Giuseppe Moruzzi

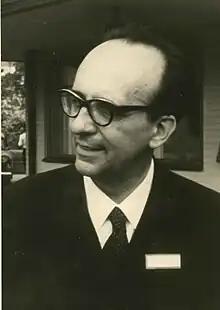
Moruzzi in 1965

Giuseppe Moruzzi (July 30, 1910 – March 11, 1986) was an Italian neurophysiologist. He was one of three scientists who connected wakefulness to a series of brain structures known as the reticular activating system, and his work reframed sleep as an active process in the brain rather than a passive one. He received the Karl Spencer Lashley Award from the American Philosophical Society and the Feltrinelli Prize from the Accademia dei Lincei.